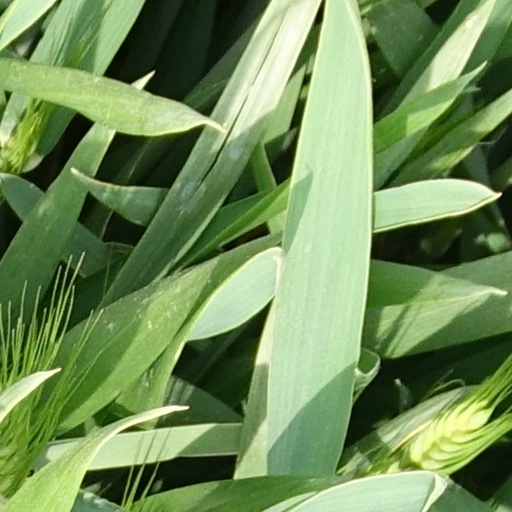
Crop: wheat